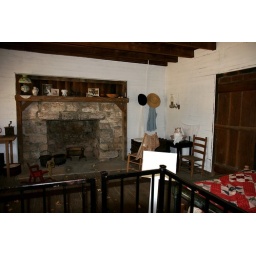
This cabin was later occupied by the family's head horse trainer, a black man named Joe Green